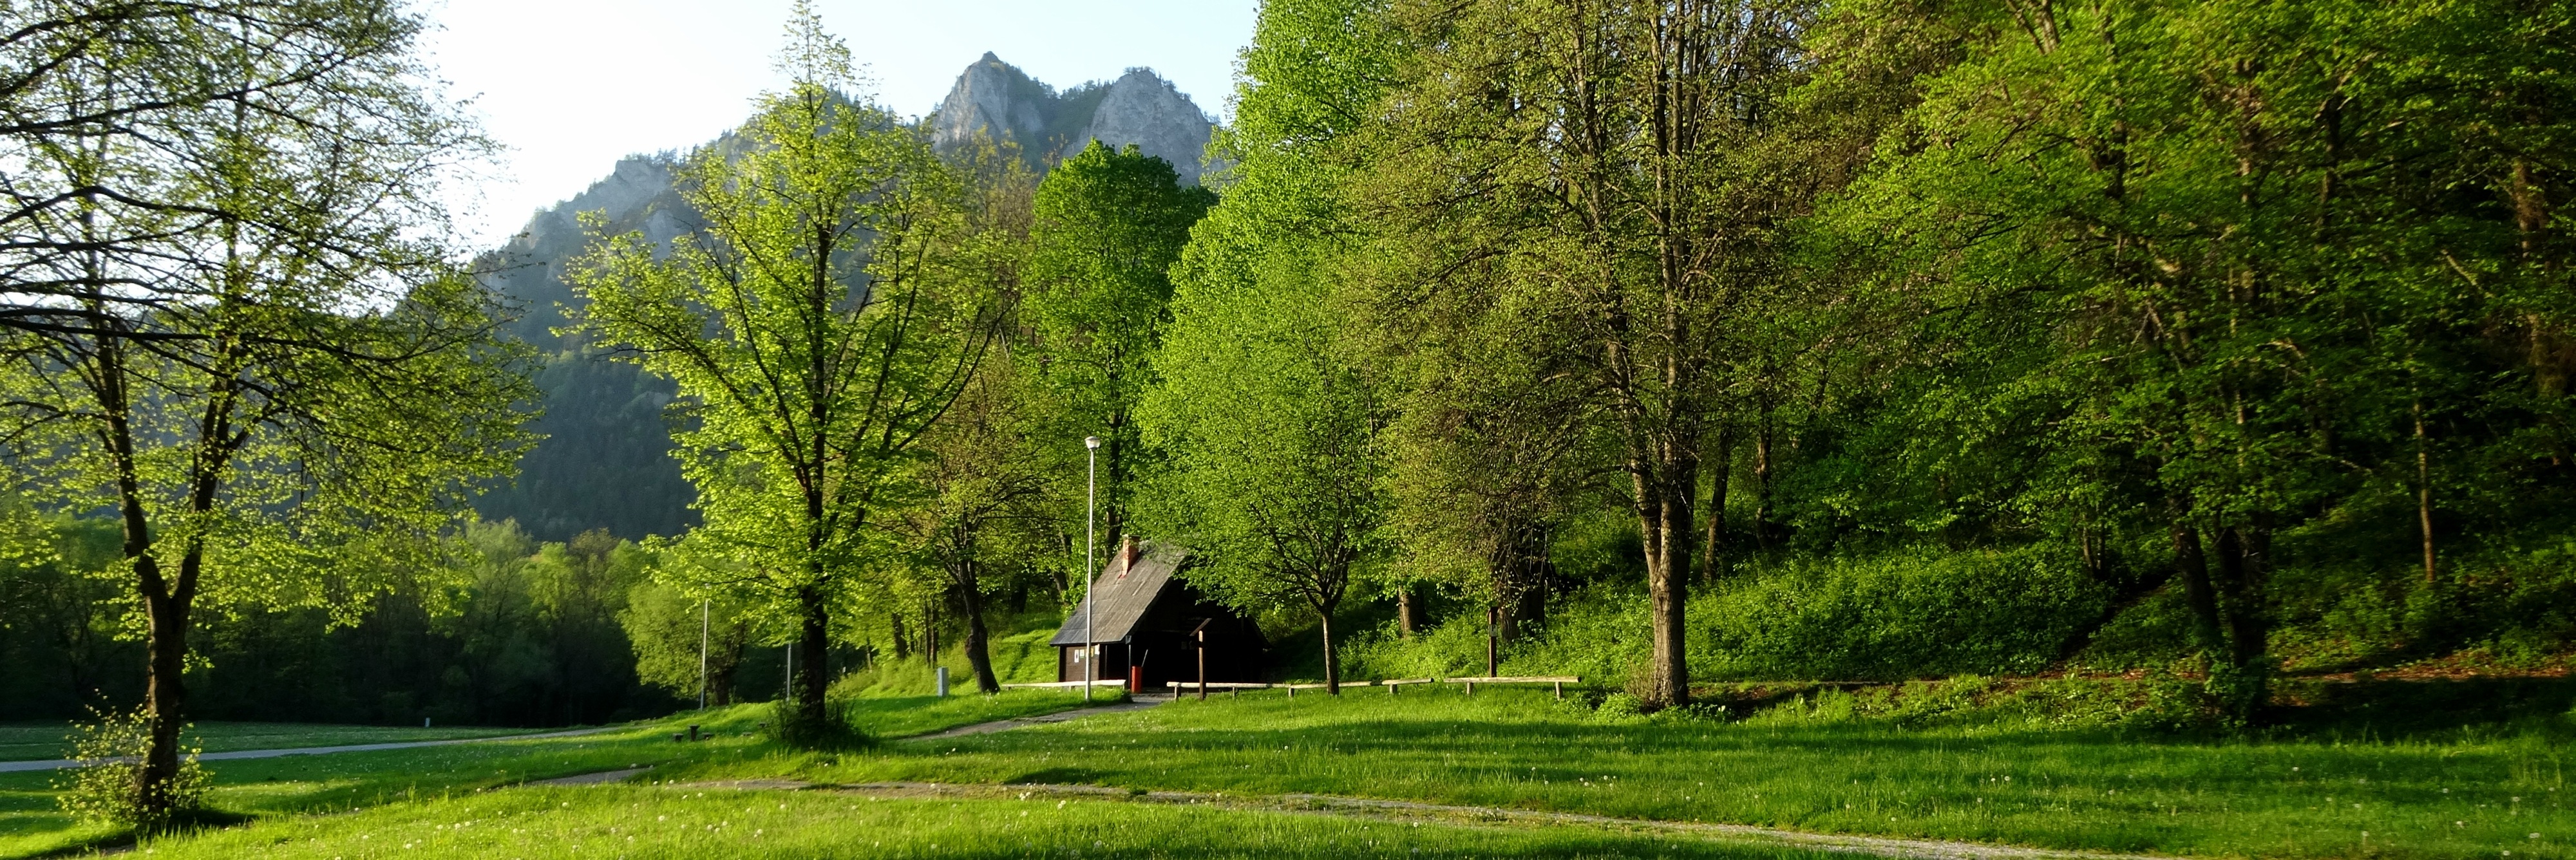
landscape, tree, nature, forest, grass, lawn, meadow, spring, green, pasture, tourism, mountains, poland, deciduous, woodland, habitat, ecosystem, peace of mind, hiking trails, pieniny, biome, natural environment, woody plant, temperate broadleaf and mixed forest, temperate coniferous forest